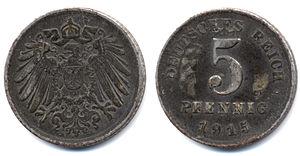
Le papiermark, officiellement appelé simplement mark, en abrégé ℳ, est la monnaie allemande à partir de juillet 1914, date à laquelle la convertibilité en or est suspendue, du fait de l'entrée en guerre. Les billets de banque ont alors cours forcé jusqu'en 1925, et l'Allemagne connaît entre-temps une période d'hyperinflation intense.